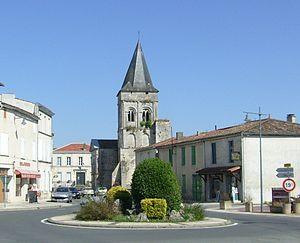
Le centre-bourg du Gua
Le Gua est une commune du Sud-Ouest de la France, située dans le département de la Charente-Maritime. On écrit : « commune du Gua » et non « commune de Le Gua ». Ses habitants sont appelés les Guatais et les Guataises.
Le Royannais est une région naturelle de France située au sud-ouest du département de la Charente-Maritime, en région Nouvelle-Aquitaine. Définie par le géographe Frédéric Zégierman, elle correspond à un « pays » mais n'a jamais eu de réalité politique ou historique avant la fin du XXᵉ siècle.